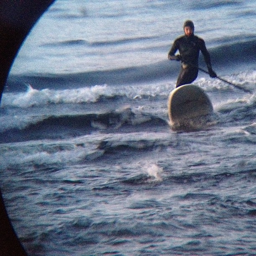
looking at a guy through a lens on a surf board
A man is on a paddleboard in rough waters
A person standing on surfboard in the water holding a paddle.
Paddle boarder riding board catching wave seen with scope
A person is paddle surfing in small waves.